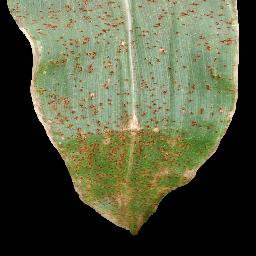
Label: Corn_(Maize)___Common_Rust